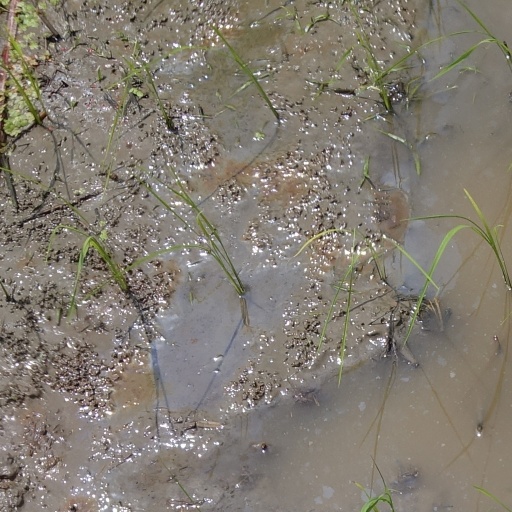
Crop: rice